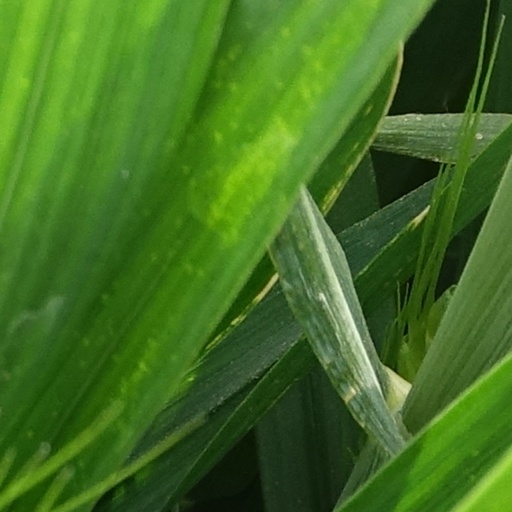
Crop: wheat